Charles Morgan, 1st Baron Tredegar

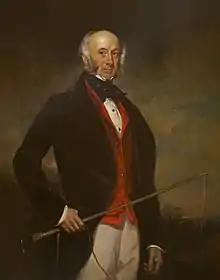
"Portrait of Lord Tredegar by Richard Buckner, "

Charles Morgan Robinson Morgan, 1st Baron Tredegar (10 April 1792 – 16 April 1875), known as Sir Charles Morgan Robinson Morgan, 3rd Baronet from 1846 to 1859, was a Welsh Whig peer and a member of the House of Lords.